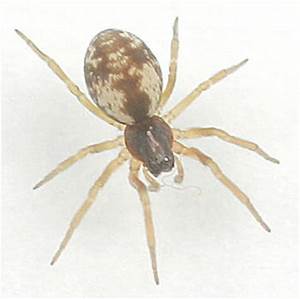
Label: ragno